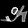
Label: Sandal